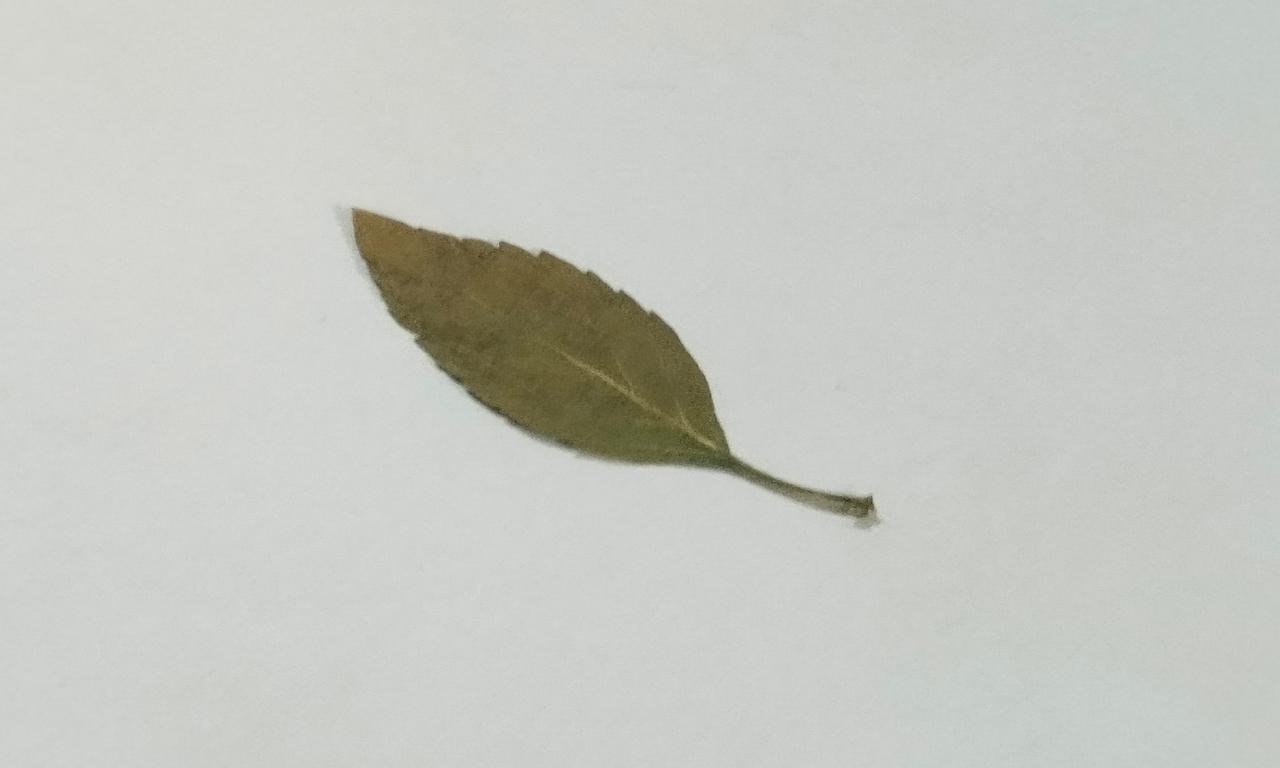
Label: Dried